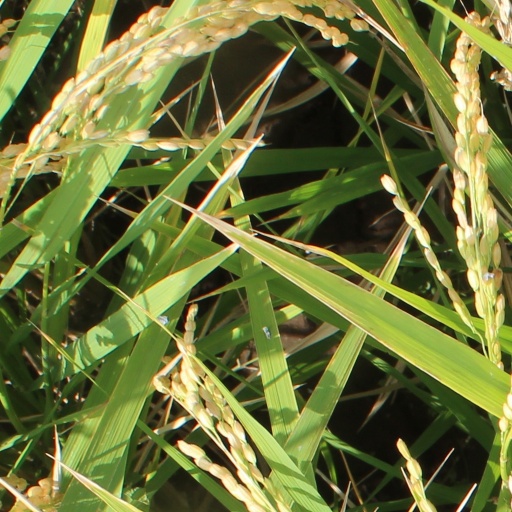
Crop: rice